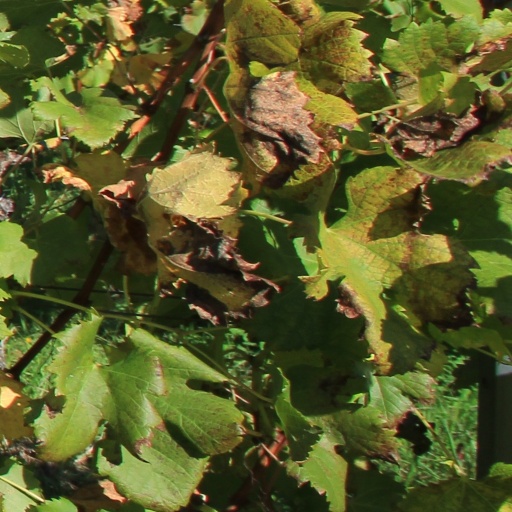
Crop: grape